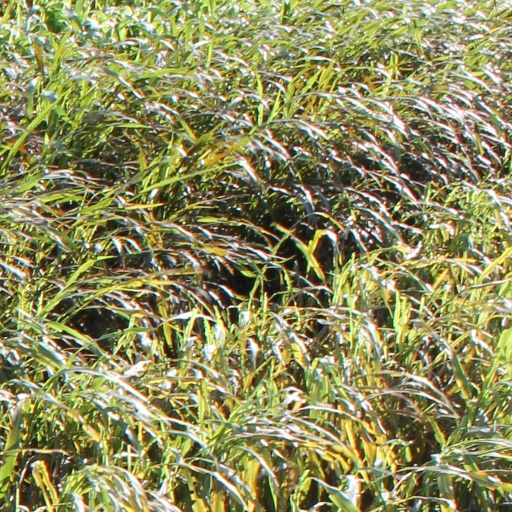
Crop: sorghum